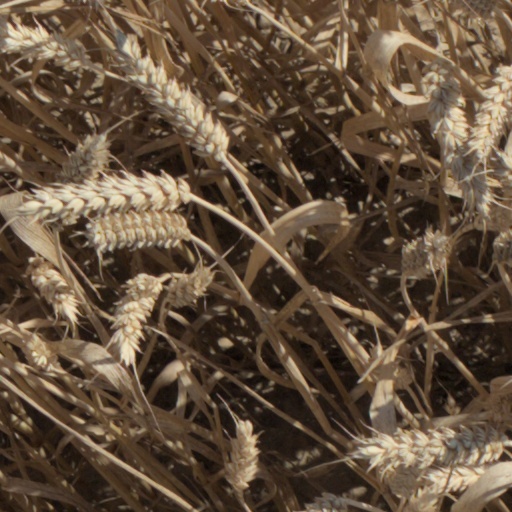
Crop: wheat